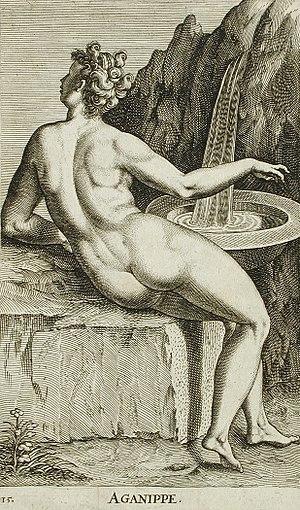
Dans la mythologie grecque, Aganippe, fille du dieu fleuve Permessos ou Termessos, est une nymphe associée à une source. Elle coulait au pied de l'Hélicon, en Béotie. Les Muses en ont fait une source sacrée, quiconque en boit trouve l'inspiration.